Daric

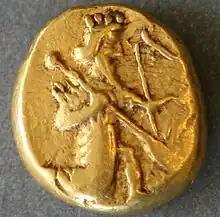
Type IIIb Achaemenid Daric, c. 420 BC.

The daric was a gold coin which, along with a similar silver coin, the siglos, represented the bimetallic monetary standard of the Achaemenid Empire.